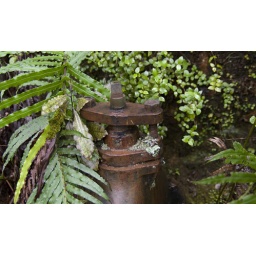
Hydro plant in golden bay